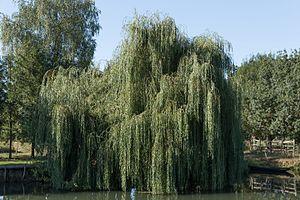
Salix babylonica (Saule pleureur) à Coulon dans le Marais Poitevin, France.